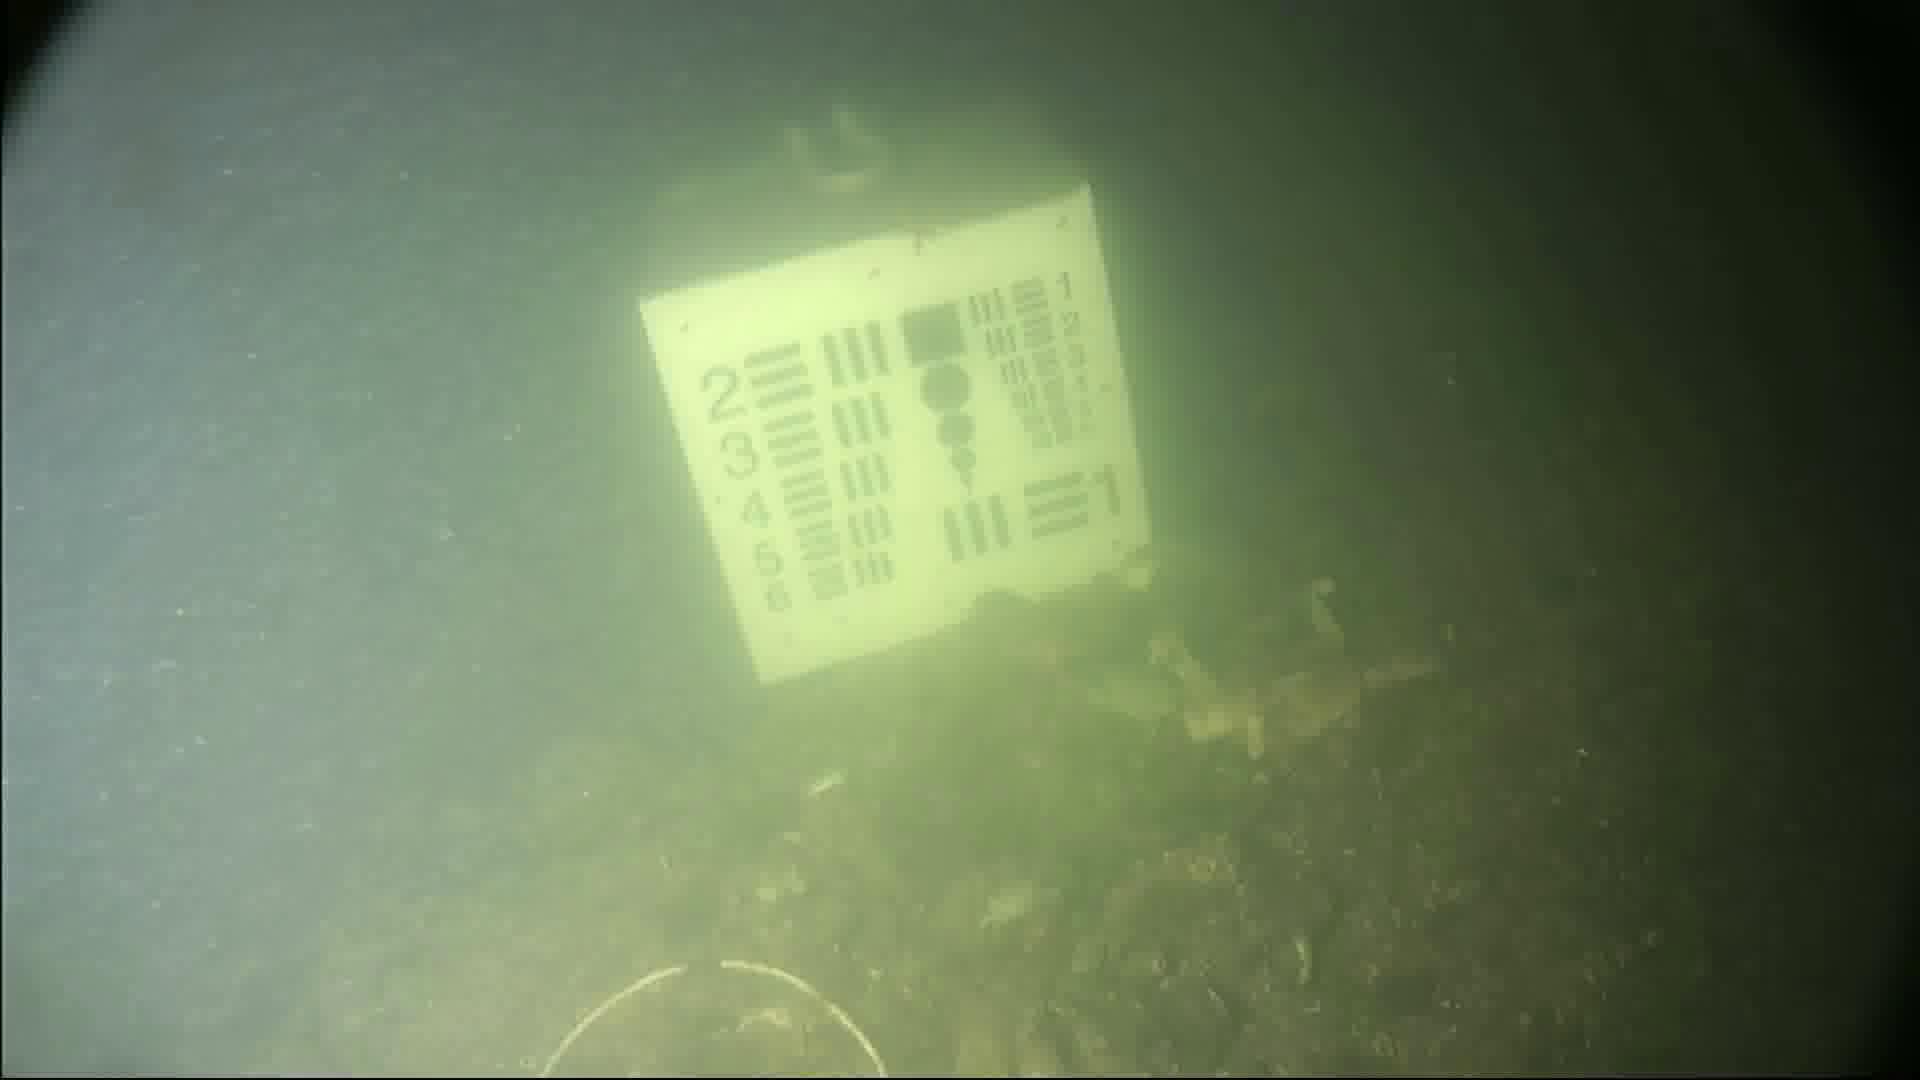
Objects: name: crab
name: starfish